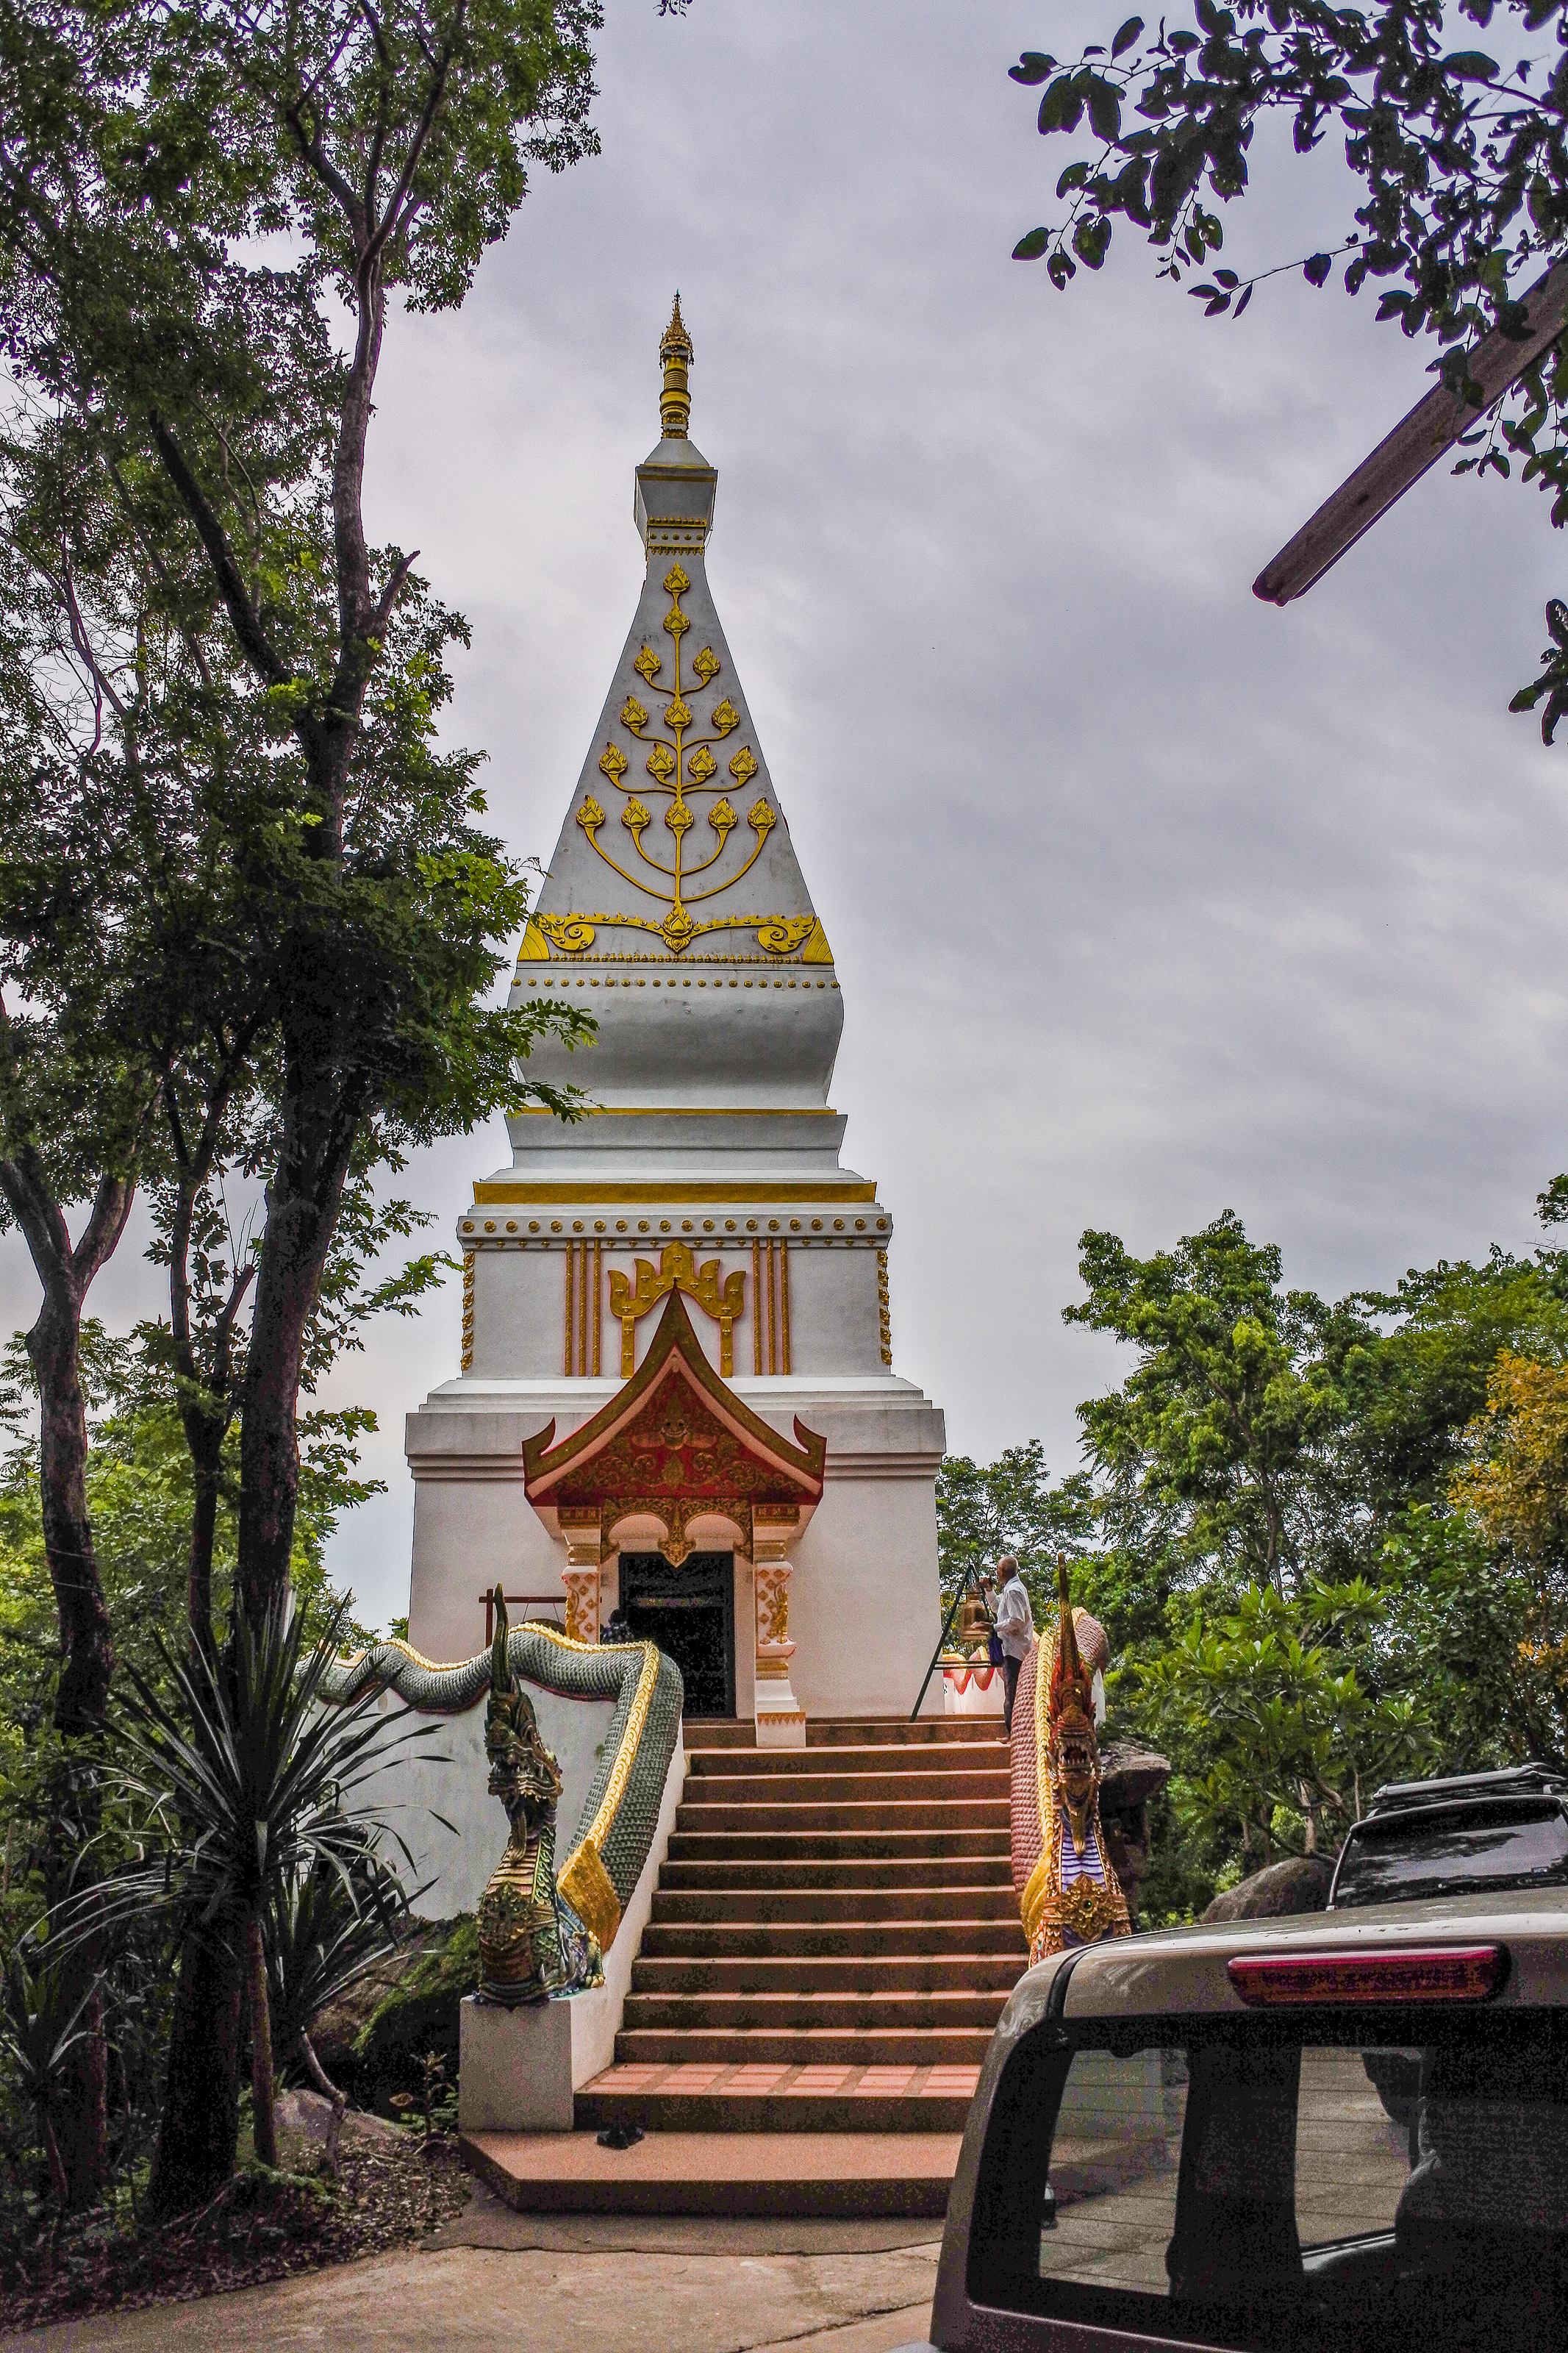
amazing, architecture, art, asia, asian, big, blue, blue sky, buddha, buddhism, built, climate, cloud, culture, destinations, exterior, famous, finger, forest, green, hill, large, manorom, meditation, mountain, mukdahan province, panorama, place, reflection, religion, sit, sky, southeast, spirituality, statue, structure, sunrise, sunset, symbol, temple, thai, thailand, top, tourism, travel, tropical, vacations, wat, water, white buddha, place of worship, building, tree, steeple, spire, tower, pagoda, vacation, plant, historic site, leisure